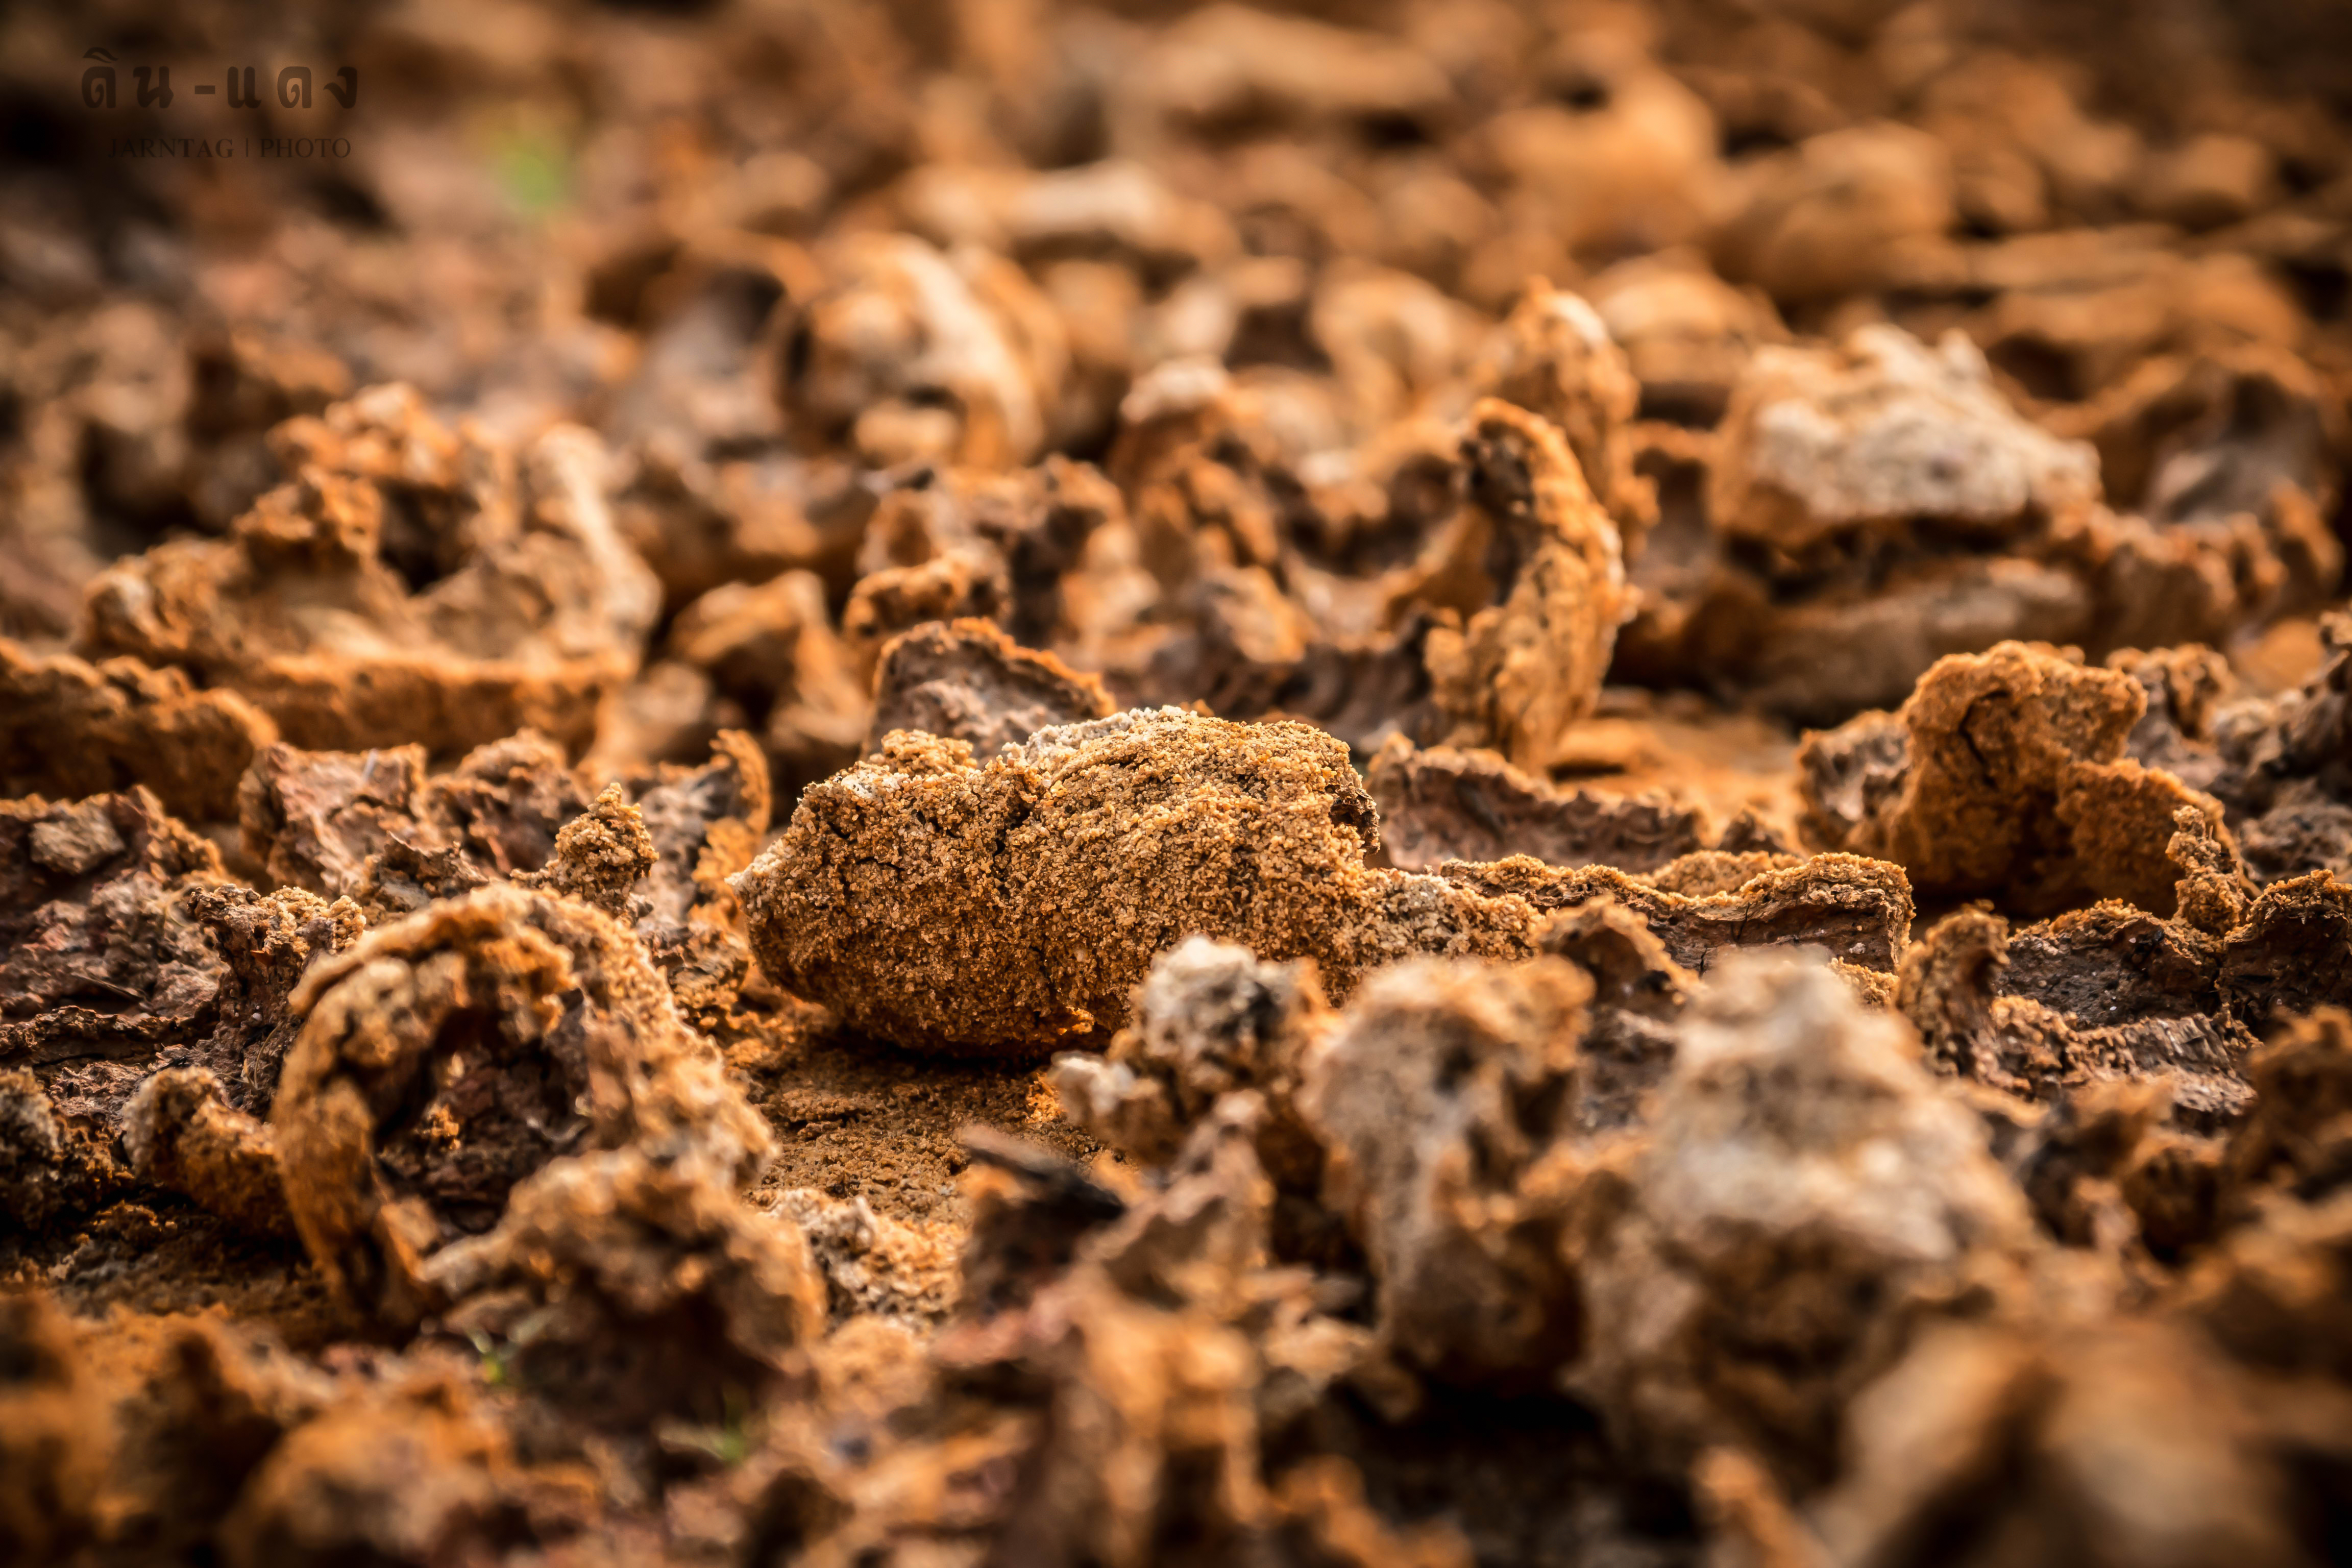
abstract, arid, background, brown, clay, concept, cracked, dead, desert, disaster, drought, dry, earth, environment, field, global, ground, heat, hot, landscape, life, mud, natural, nature, outdoor, rough, sand, sandy, season, soil, summer, surface, texture, warming, water, weather, close up, photography, rock, macro photography